No Regrets (TV series)

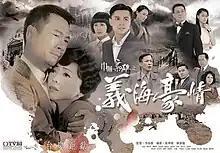
Official poster

No Regrets is a 2010 Hong Kong period television drama created and produced by Lee Tim-shing for TVB as a grand production. It is the second installment of the "Rosy Business" franchise. It stars Wayne Lai and Sheren Tang in the 2nd installment of the Rosy Business.